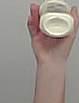
Product: heinz_mayo